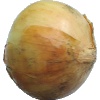
Label: Onion White 1